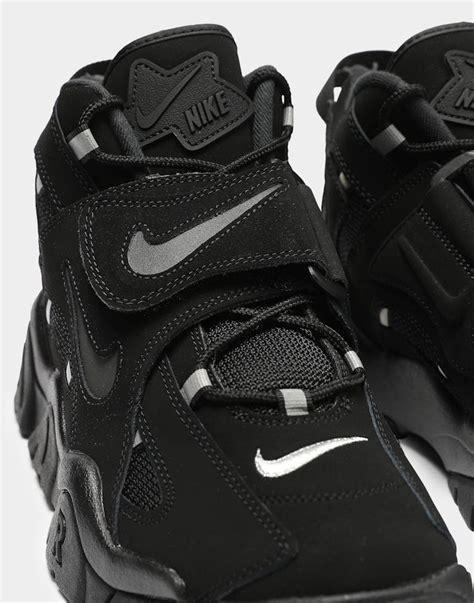
Brand: Nike
Model: Air Barrage